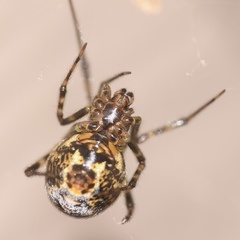
Species: Parasteatoda_tepidariorum